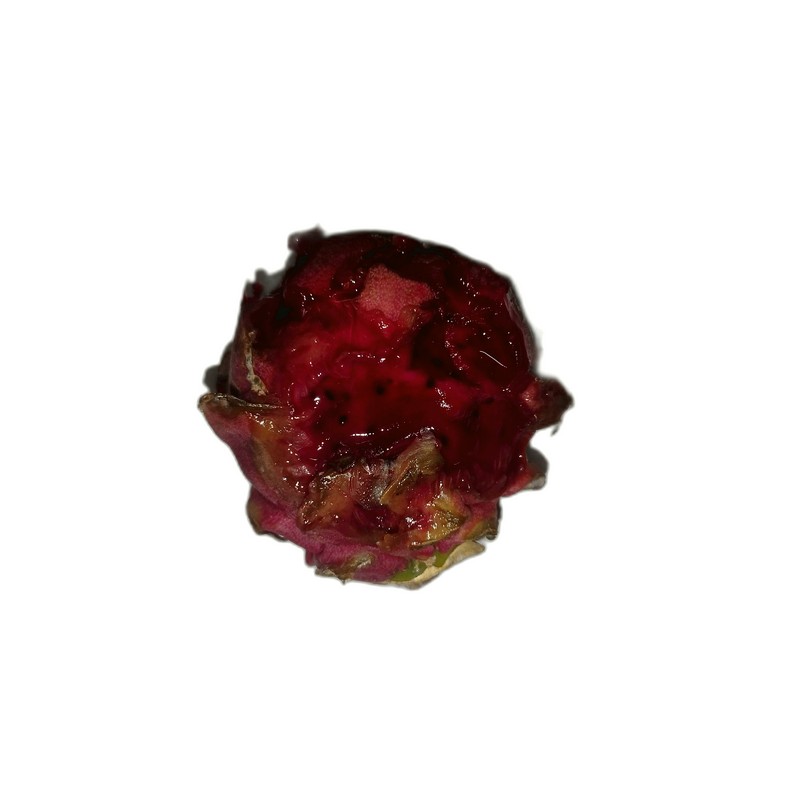
Label: Defect Dragon Fruit